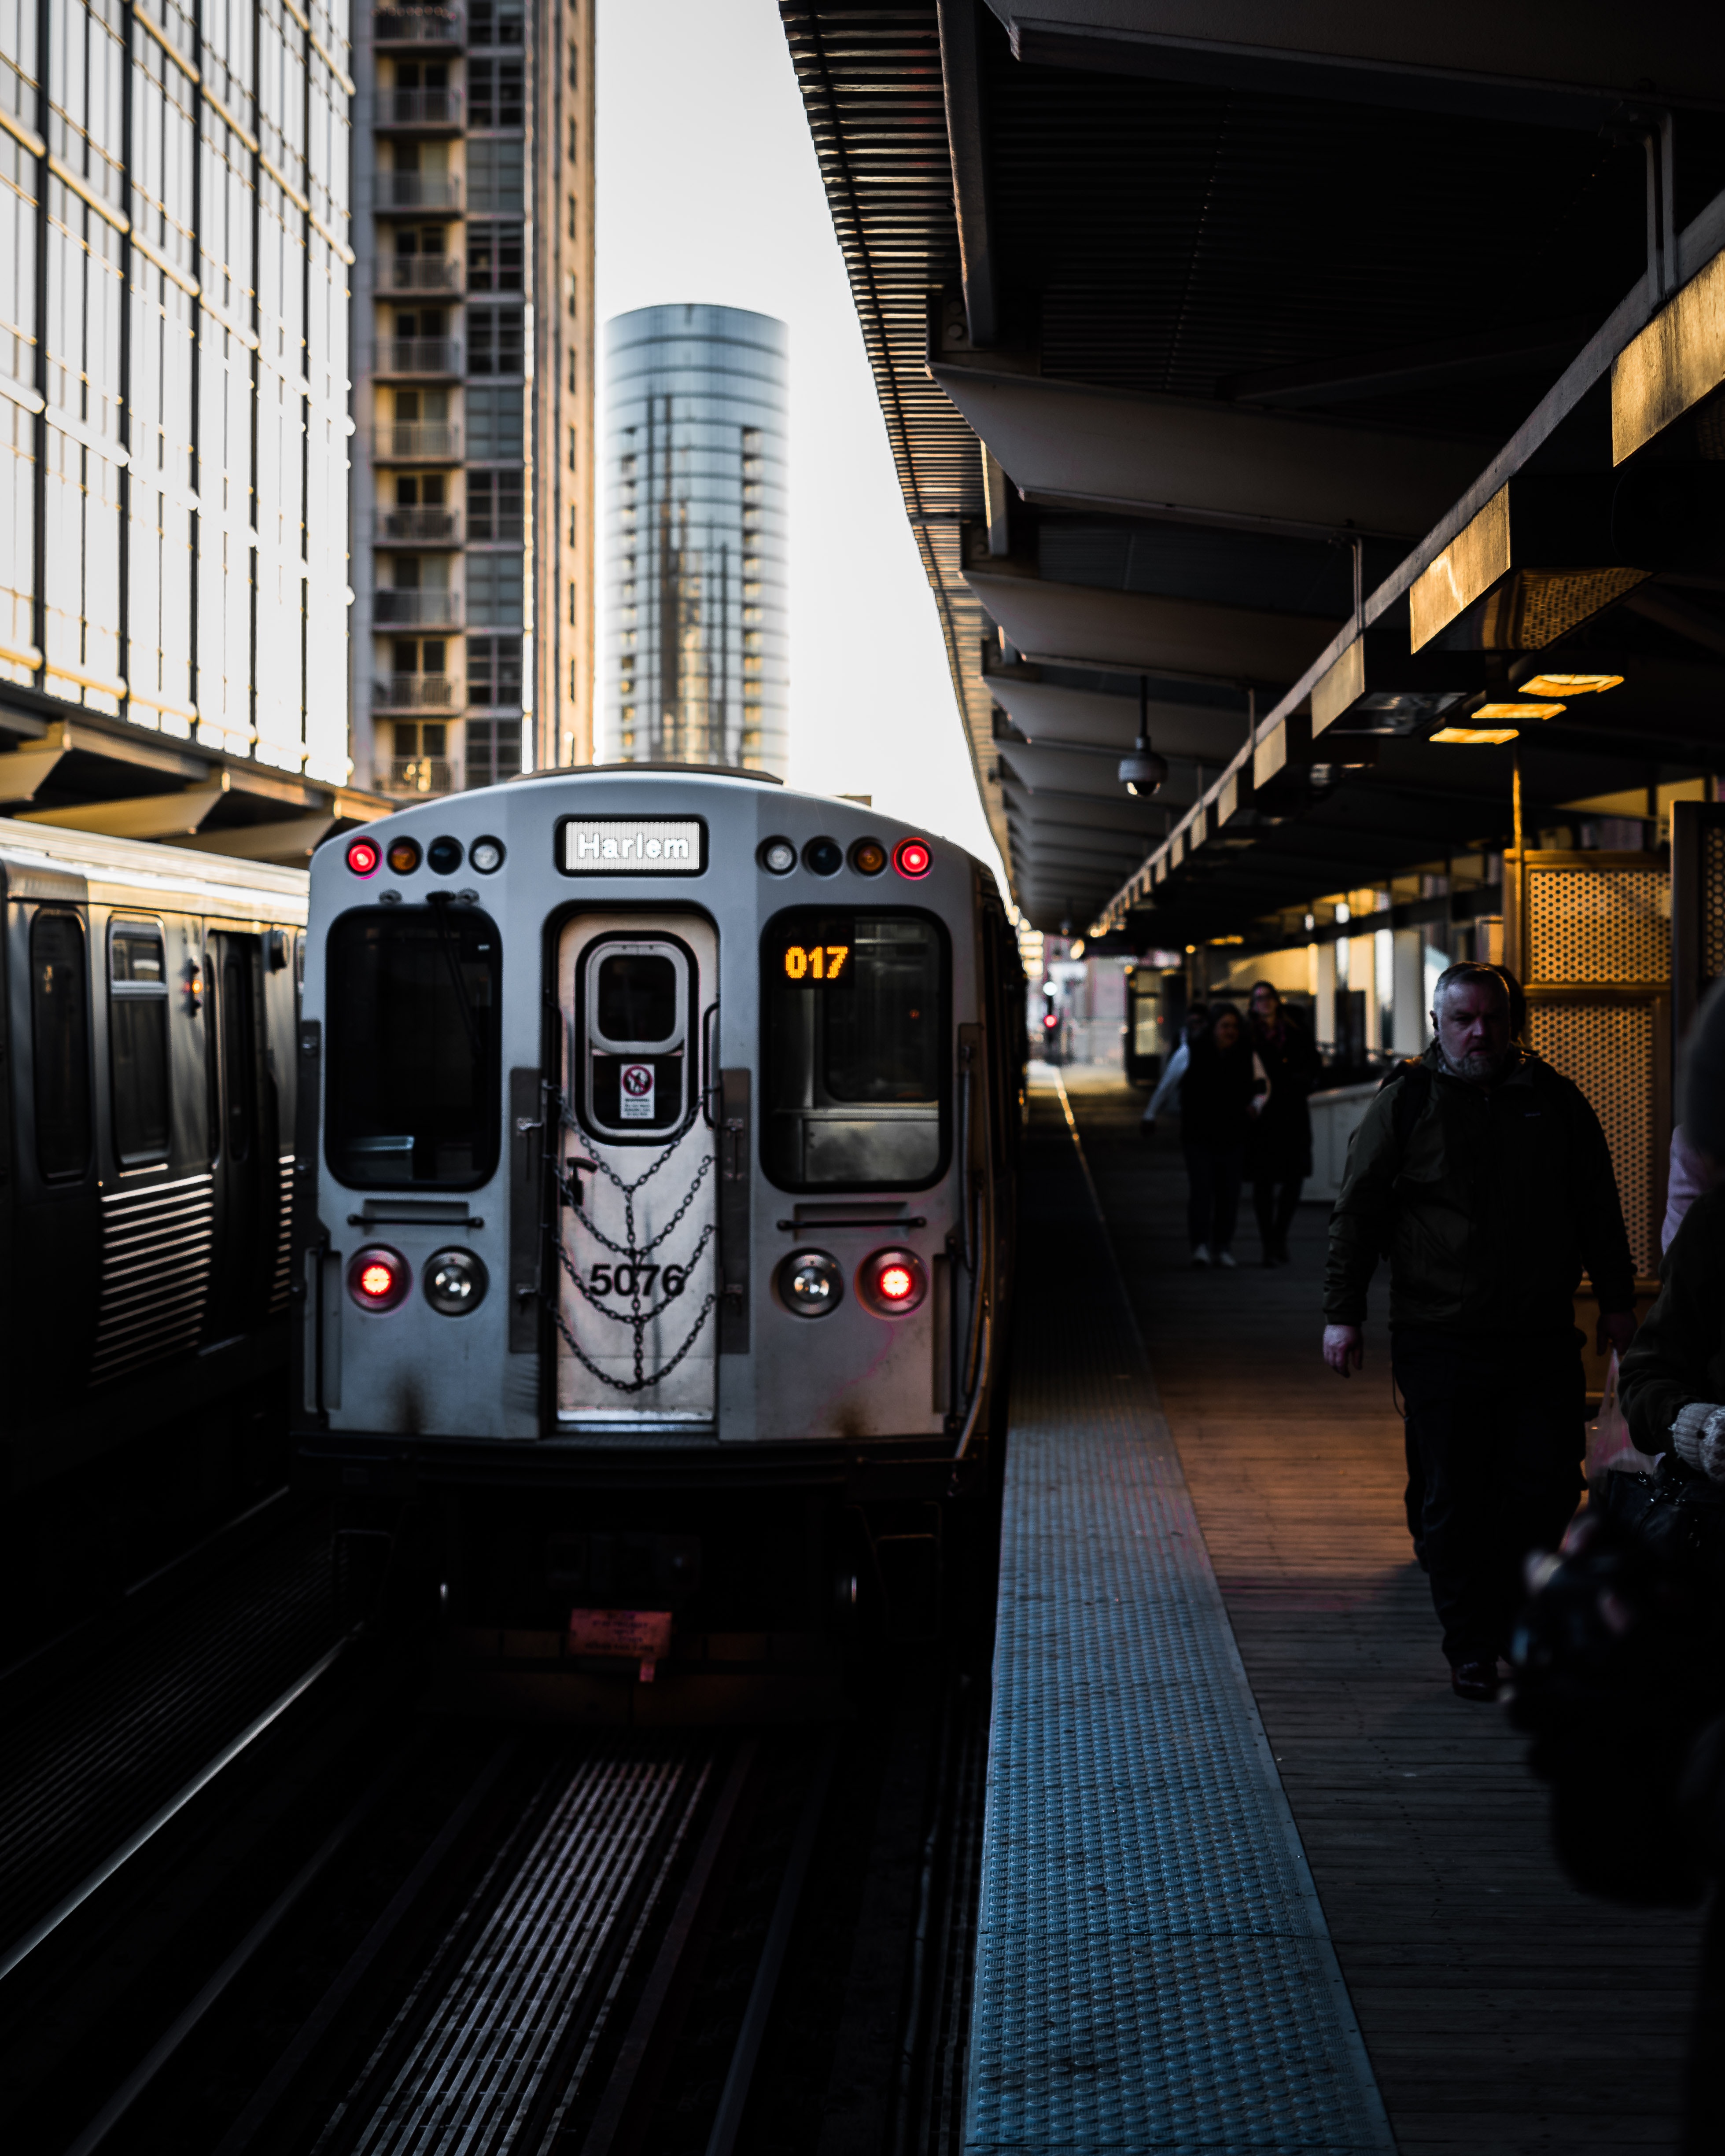
transport, mode of transport, public transport, metropolitan area, vehicle, metropolis, rolling stock, train station, urban area, train, metro, architecture, track, city, railway, rolling, metro station, night, building, passenger, street, downtown, electricity, locomotive, metal